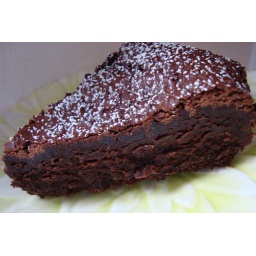
winning hearts and mind cake by Molly Wizenberg's book &amp;quot;A Homemade Life&amp;quot;